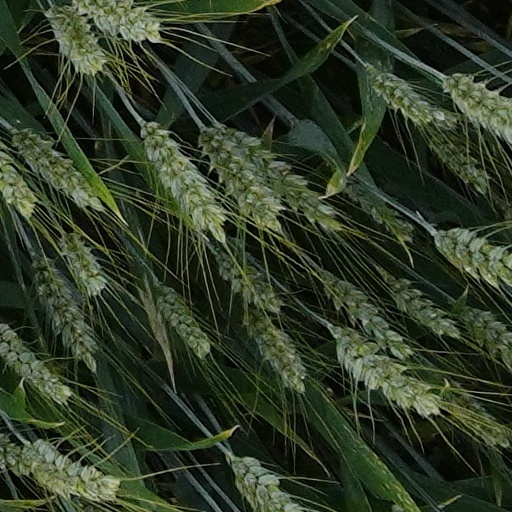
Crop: wheat